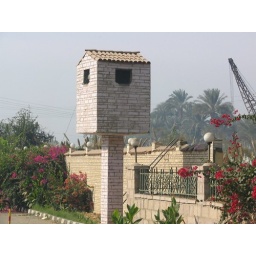
Guard tower by the road